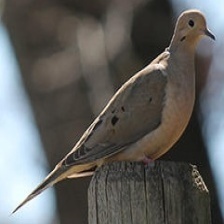
Species: MOURNING DOVE
Scientific name: ZENAIDA MACROURA